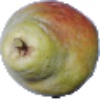
Label: pear_williams